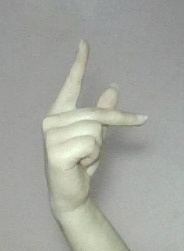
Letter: dha